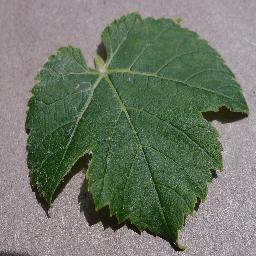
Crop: grape
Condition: healthy